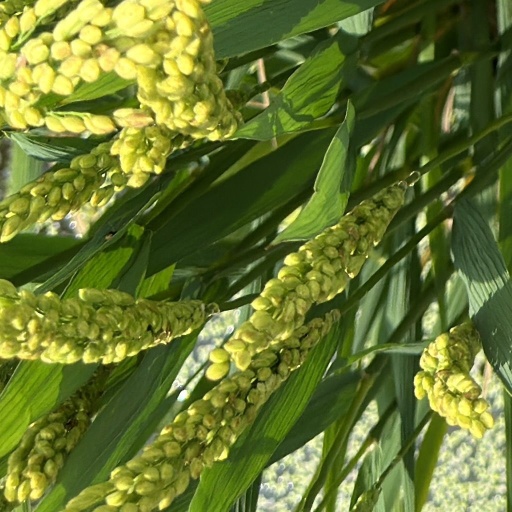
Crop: rice